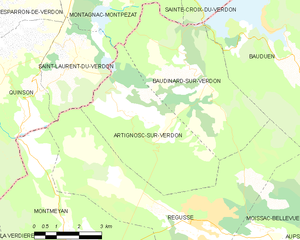
Carte des communes françaises Artignosc-sur-Verdon